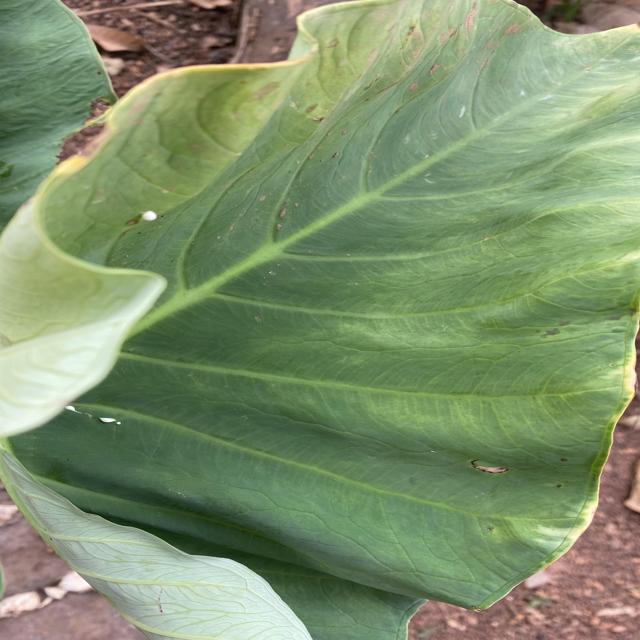
Label: Early_Blight